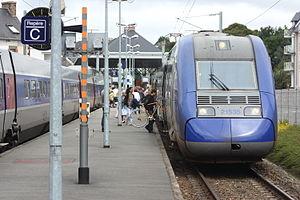
Les Z 21500 sont des rames automotrices électriques surnommées Z TER affectées au transport express régional. Dérivées des X TER à traction thermique, les Z TER en constituent la version électrique et comportent systématiquement trois caisses. Livrées de 2002 à 2004, leur principale caractéristique est leur capacité à circuler à 200 km/h, ce qui constitue une première pour un matériel automoteur TER. Cette aptitude, exploitée tous les jours sur plusieurs tronçons de lignes classiques, est également exploitée pour la première fois sur une ligne à grande vitesse à partir de 2017, sur la LGV Bretagne-Pays de la Loire pour une desserte interrégionale à l'aide d'un matériel autre qu'un TGV. Cela constitue une première en France, grâce à une adaptation de huit de ces éléments à la signalisation spécifique des LGV, renumérotés alors en Z 21700.
La gare de Lannion est une gare ferroviaire française de la ligne de Plouaret à Lannion, située sur le territoire de la commune de Lannion, dans le département des Côtes-d'Armor, en région Bretagne.